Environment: real
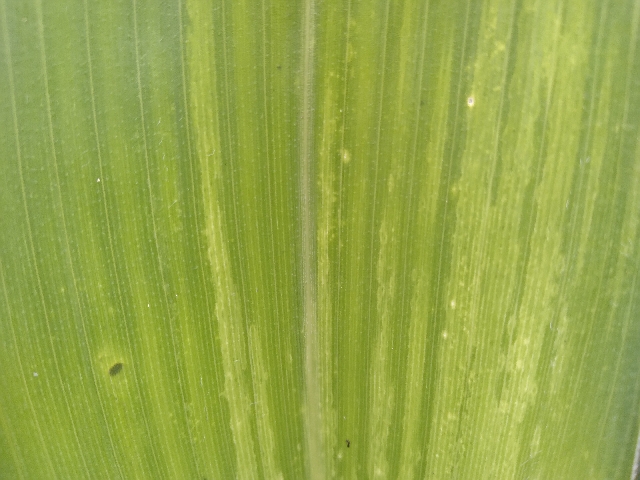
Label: lethal_necrosis